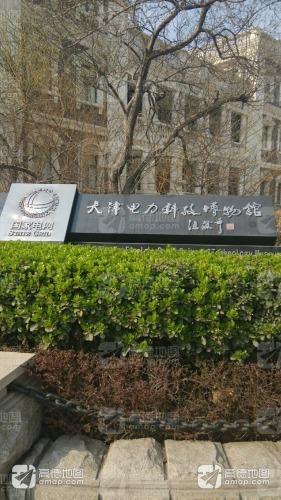
地标名称：天津电力科技博物馆
所在城市：天津市·河北区